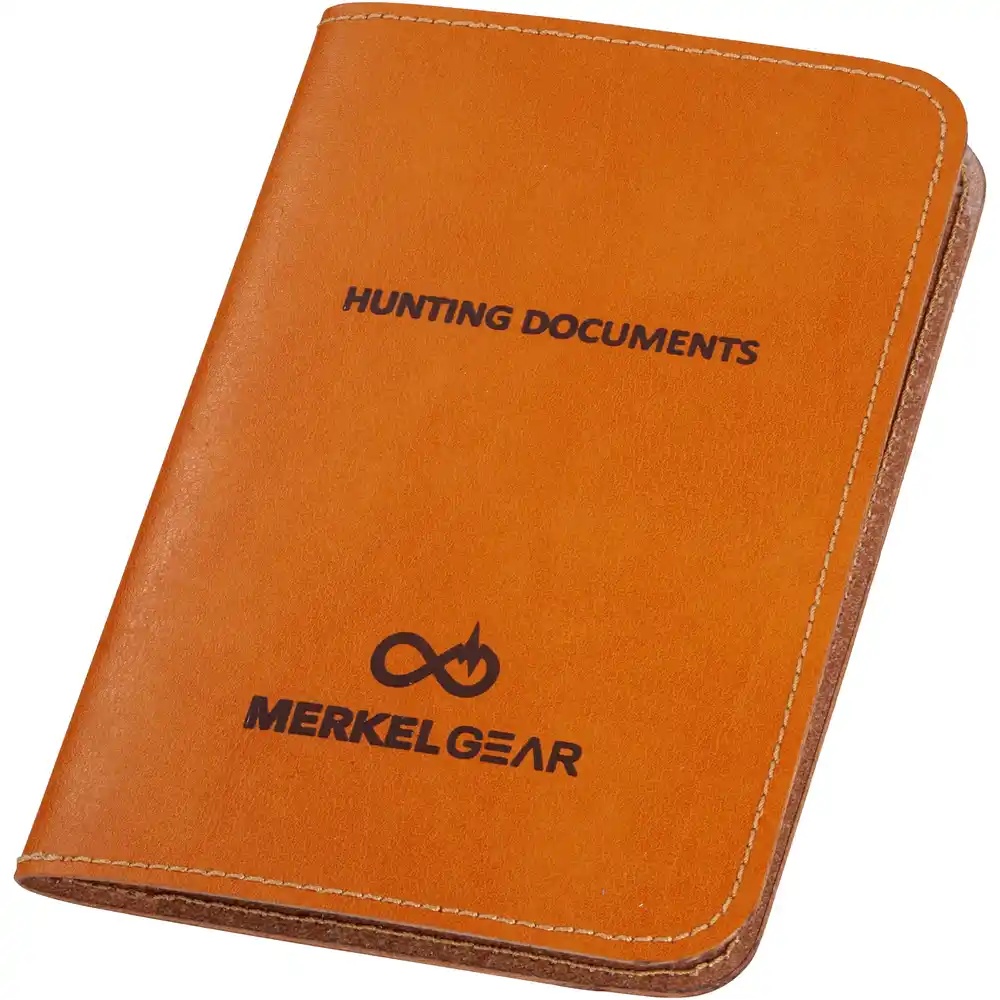
MERKEL GEAR - Jagdscheinetui Orange
Brand: MERKEL GEAR
Artikelnummer: 43-2006593-99 Artikelbeschreibung: Die perfekte Ergänzung zum MERKEL GEAR-Look. Dieses edle Jagdschein- und Dokumentenetui bietet ausreichend Platz für Jagdschein, WBK und Schießnachweis. Der hochwertige Umschlag ist aus Lederfaserstoff des deutschen Herstellers Salamander® gefertigt und mit Logo-Prägung "Hunting Documents" sowie "MERKEL GEAR" versehen. Es ist einfach gefaltet und beinhaltet 2 Klarsicht-Einsteckabdeckungen. Produktdetails: Maße (L x B): 17,5x12 cm Obermaterial: Lederfaserstoff vom deutschen Hersteller Salamander® (Bestandteile sind: vegetabil gegerbte Lederreste, gemahlene Chromfalzspäne, Naturlatex und Fettungsmittel) Folie im Inneren: 100% PVC Farbe: Orange Größe: One-Size
Category: Sporting Goods > Outdoor Recreation > Hunting & Shooting